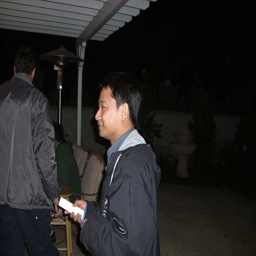
A man stands in front of a row of chairs at a nighttime event.
A young man holding a Nintendo Wii game controller.
An Asian man stands under an outdoor awning.
A man in a parka waits while holding a piece of paper.
A man is playing a video game outside.